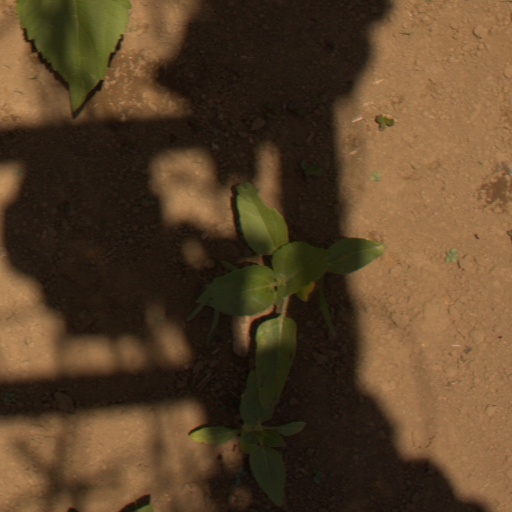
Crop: Jerusalem artichoke